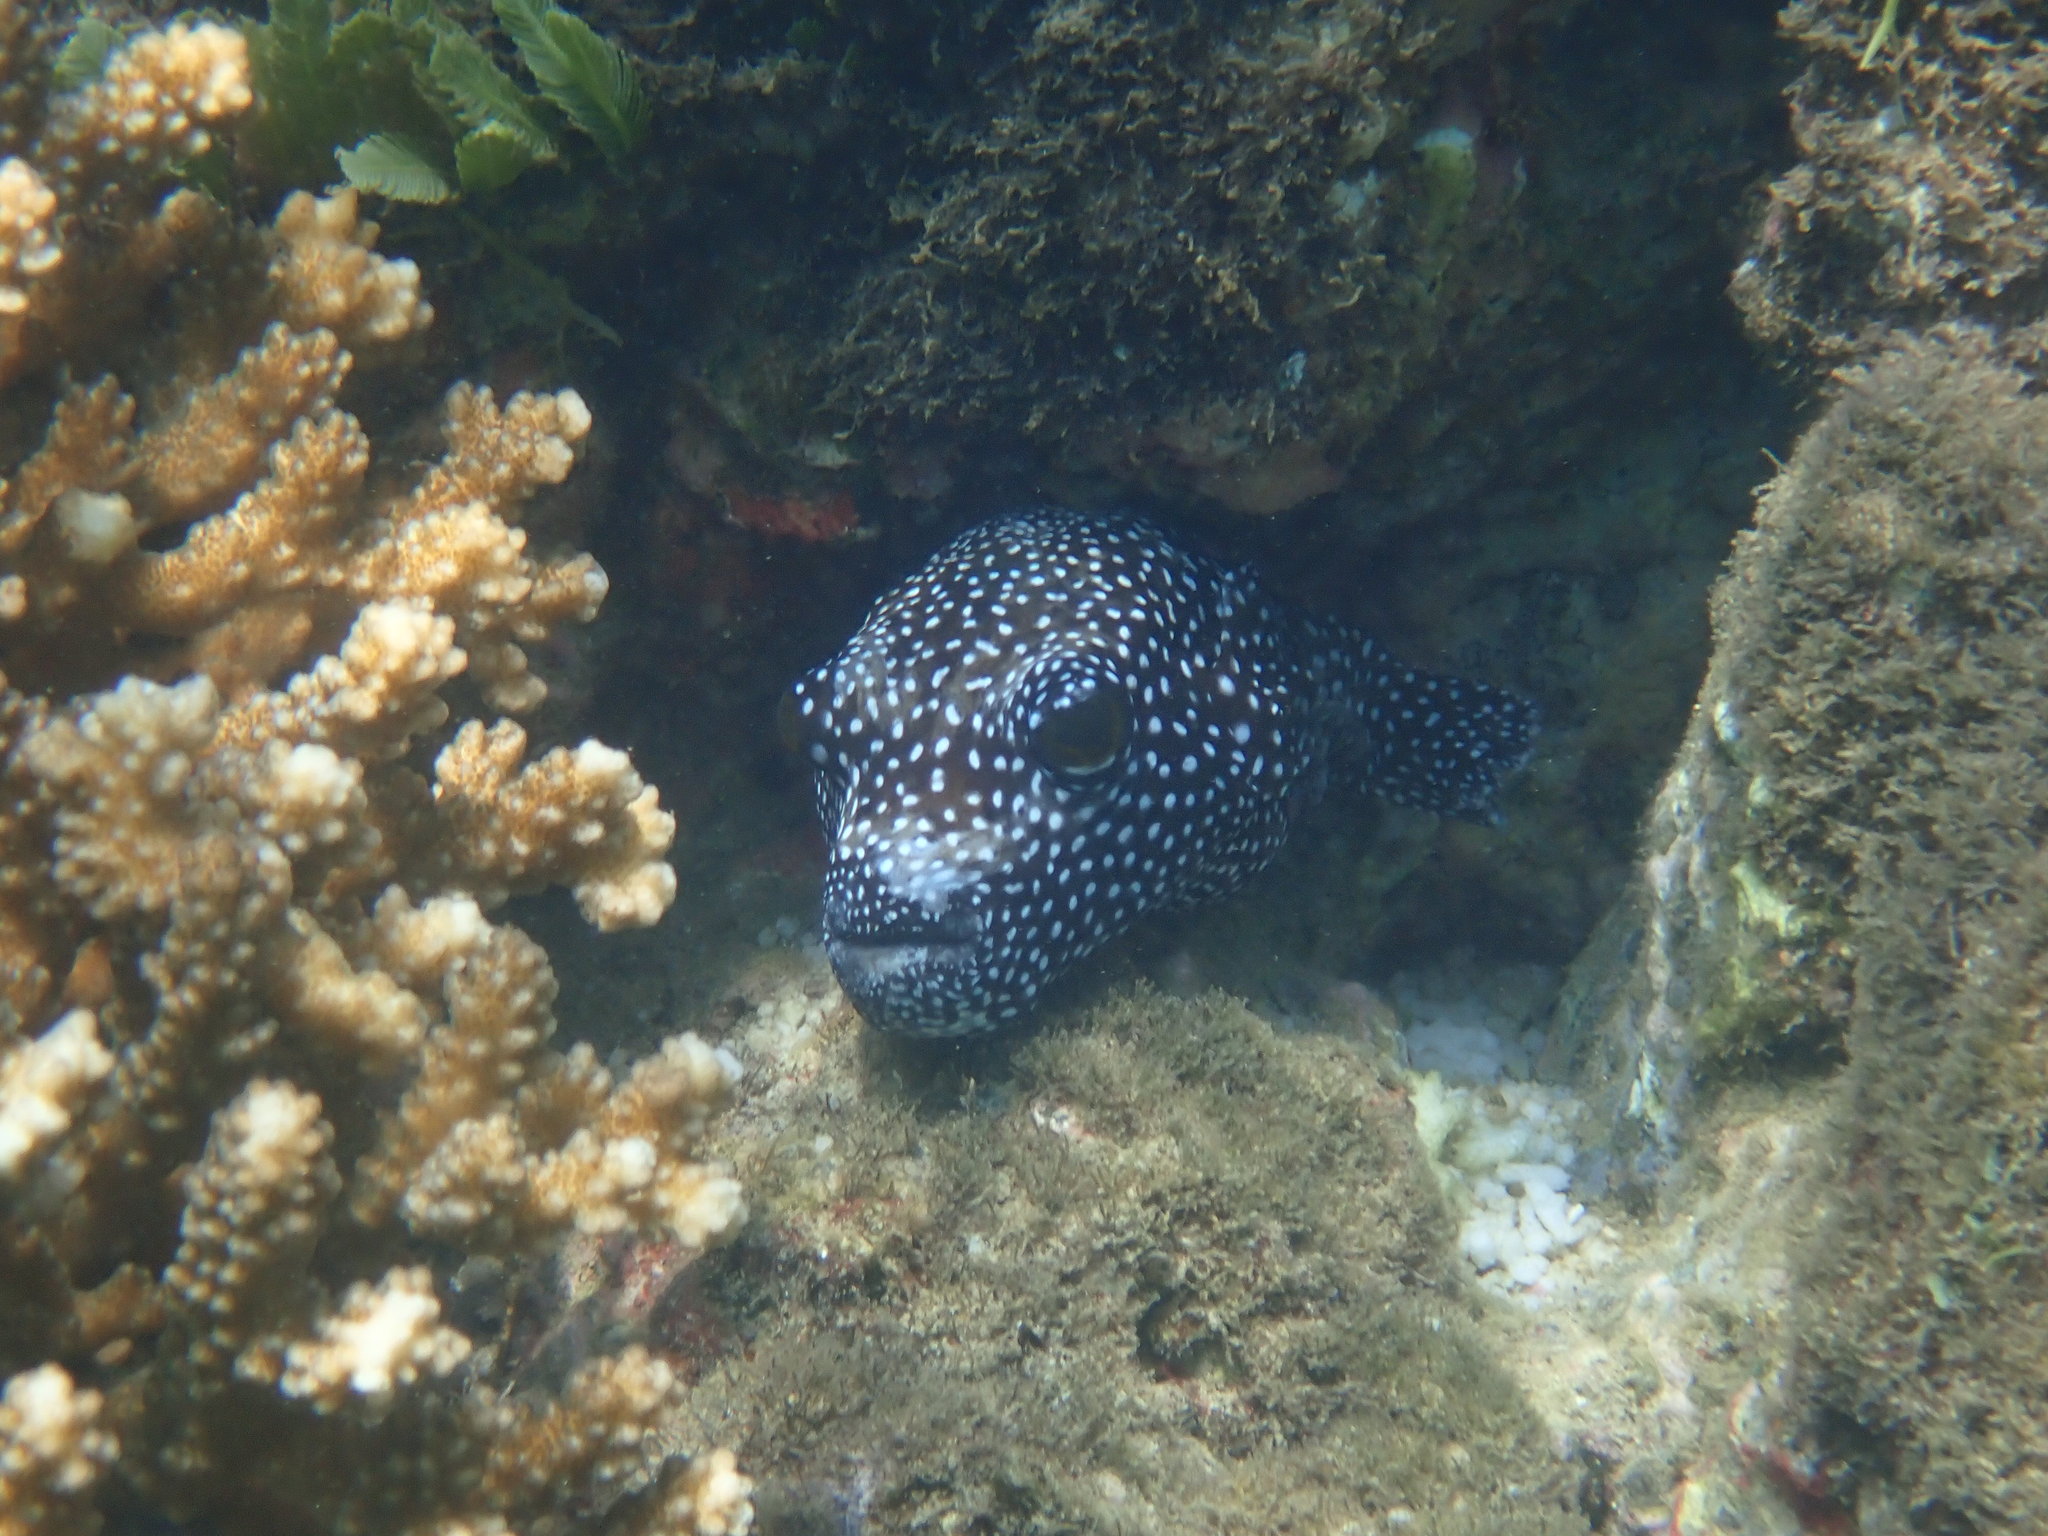
Arothron meleagris (Guineafowl Puffer)